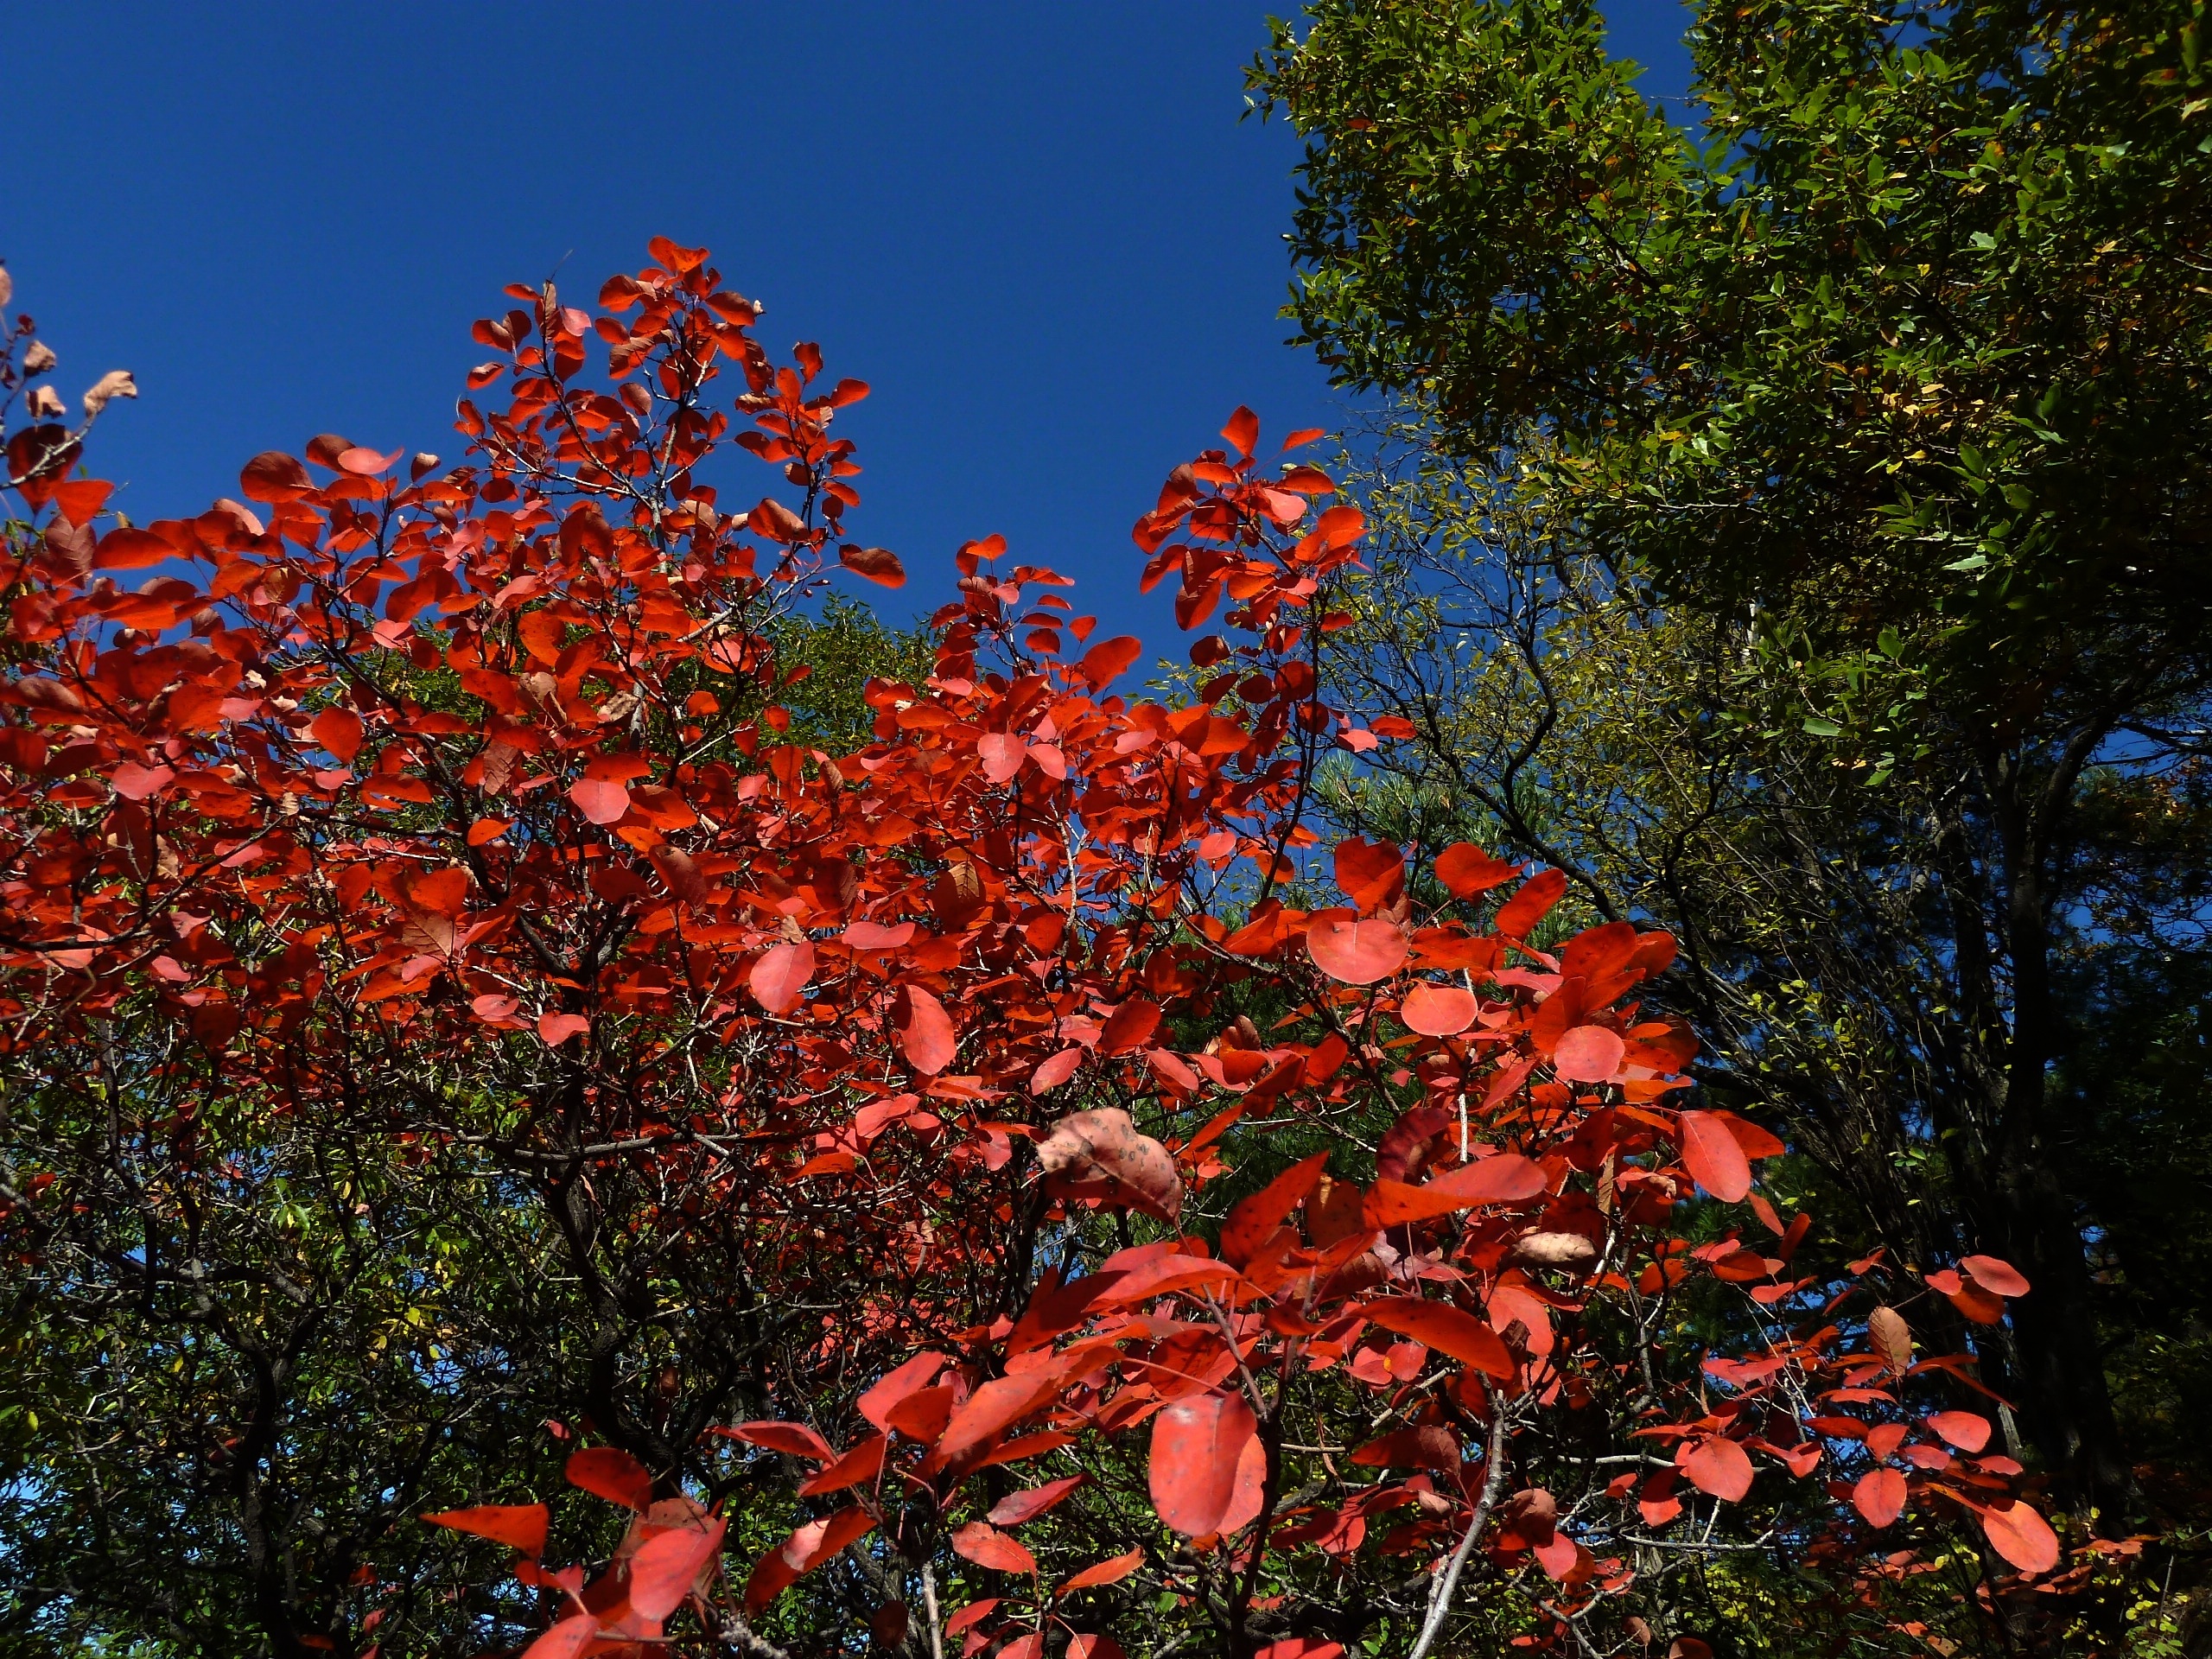
tree, nature, branch, blossom, plant, leaf, flower, red, autumn, botany, flora, season, blue sky, shrub, red leaves, late autumn, woody plant, huang xinmu